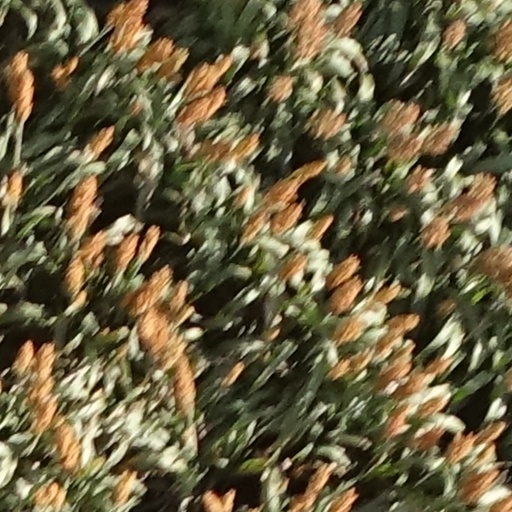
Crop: sorghum